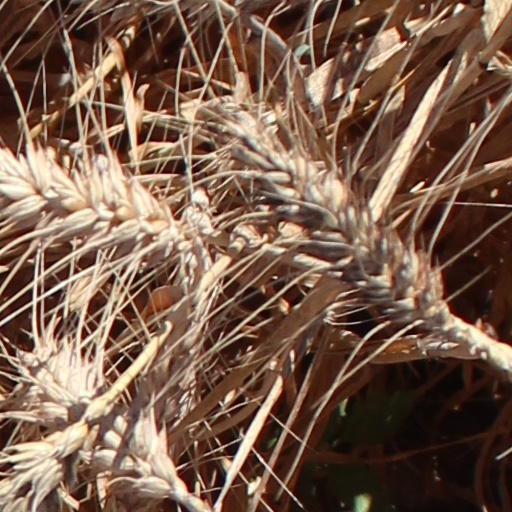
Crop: wheat